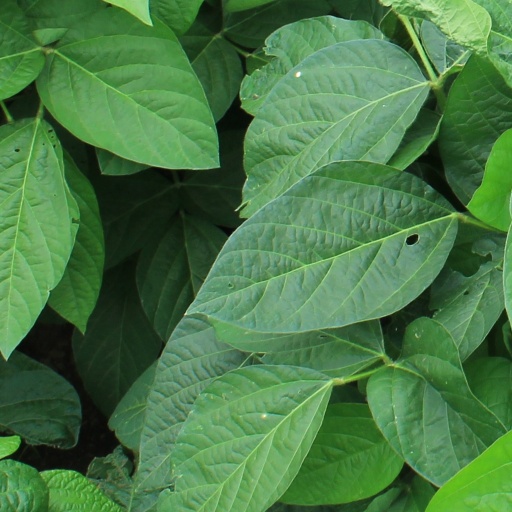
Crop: soybean